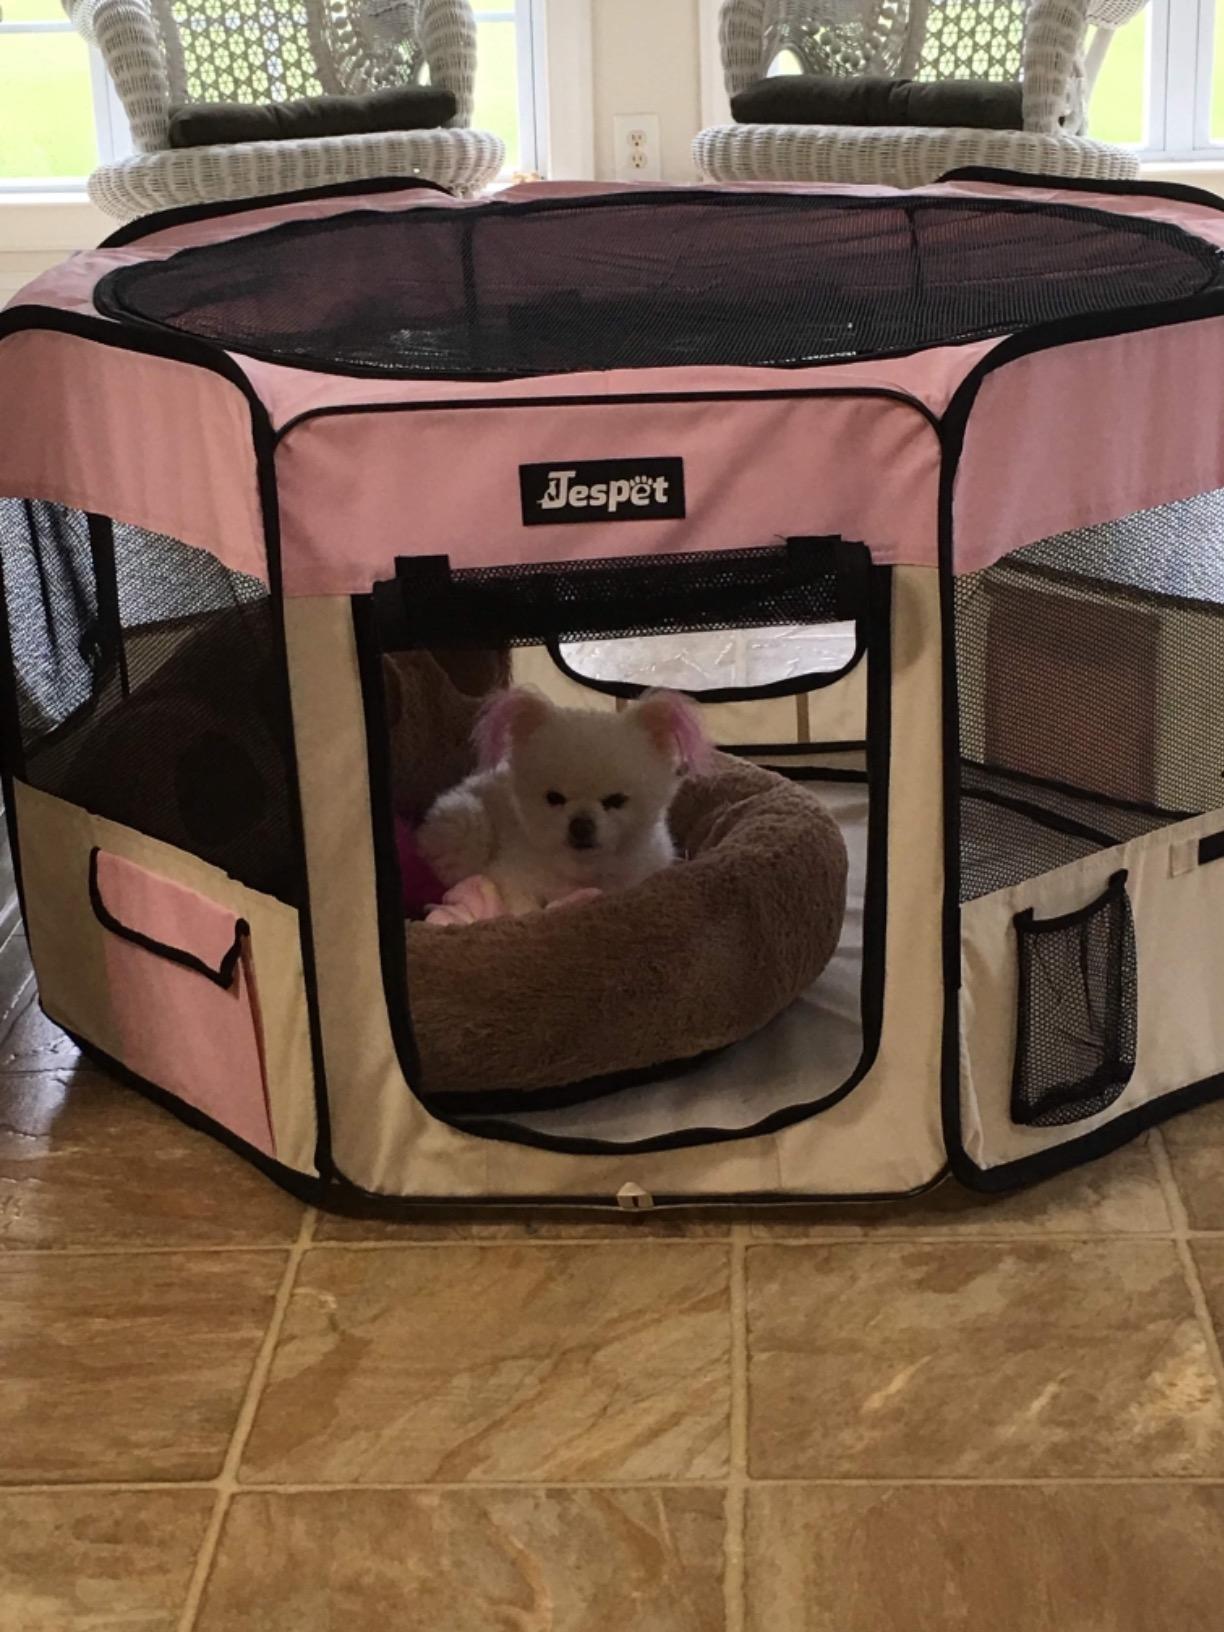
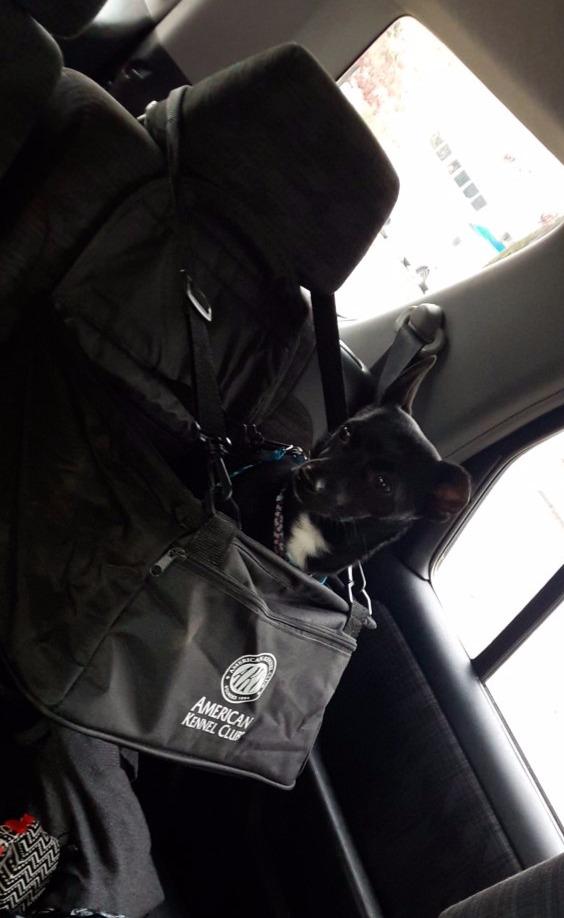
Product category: items_kennel
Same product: no